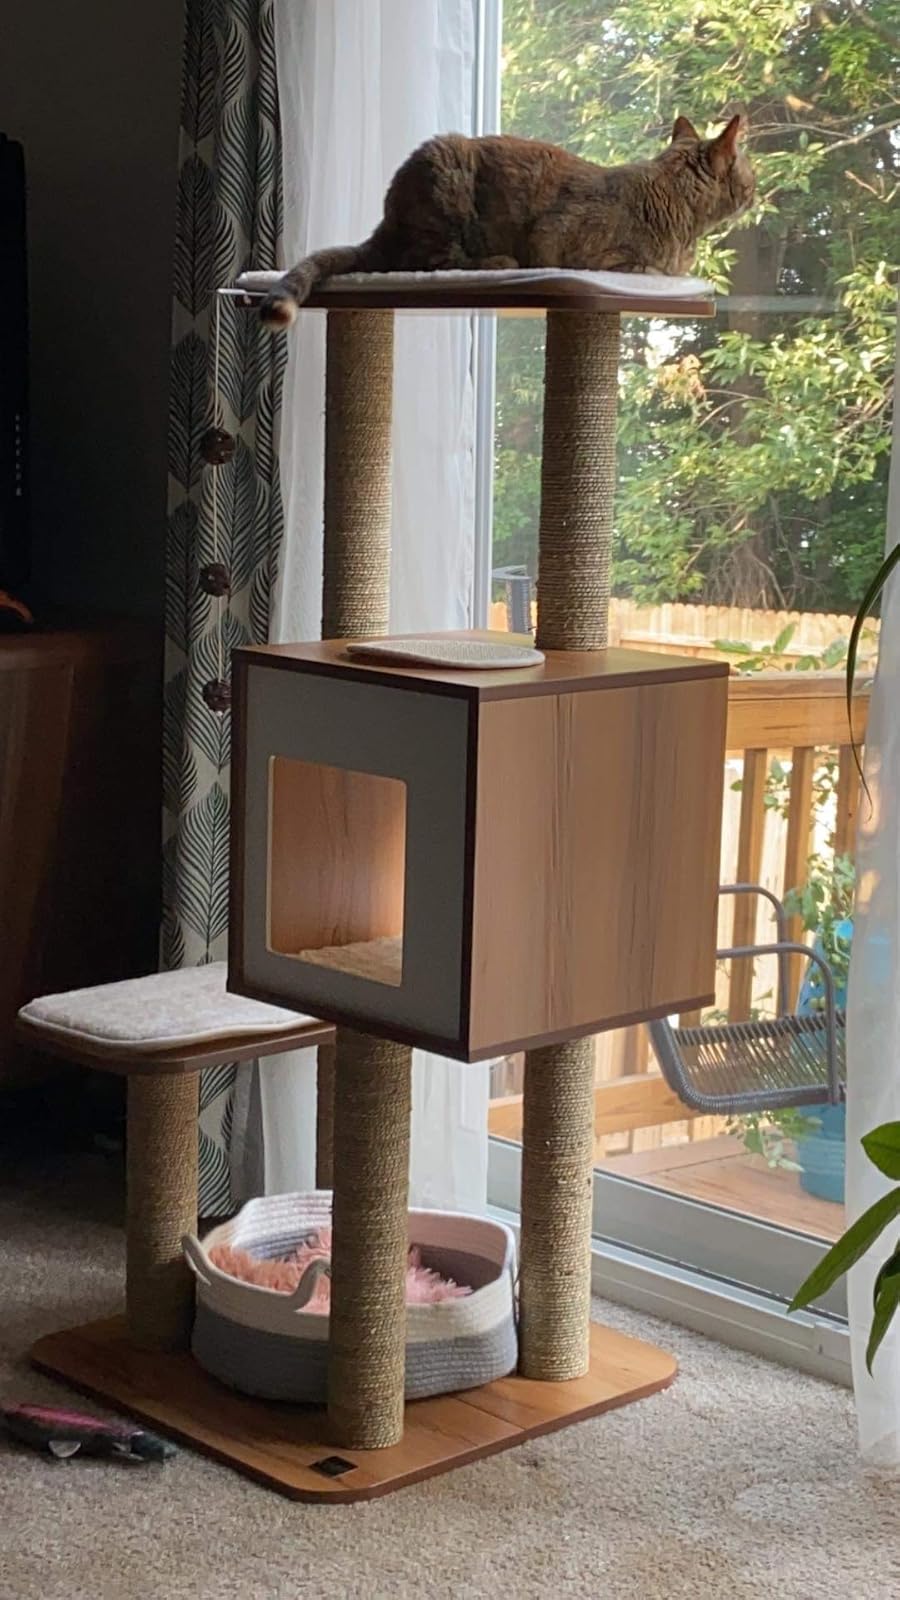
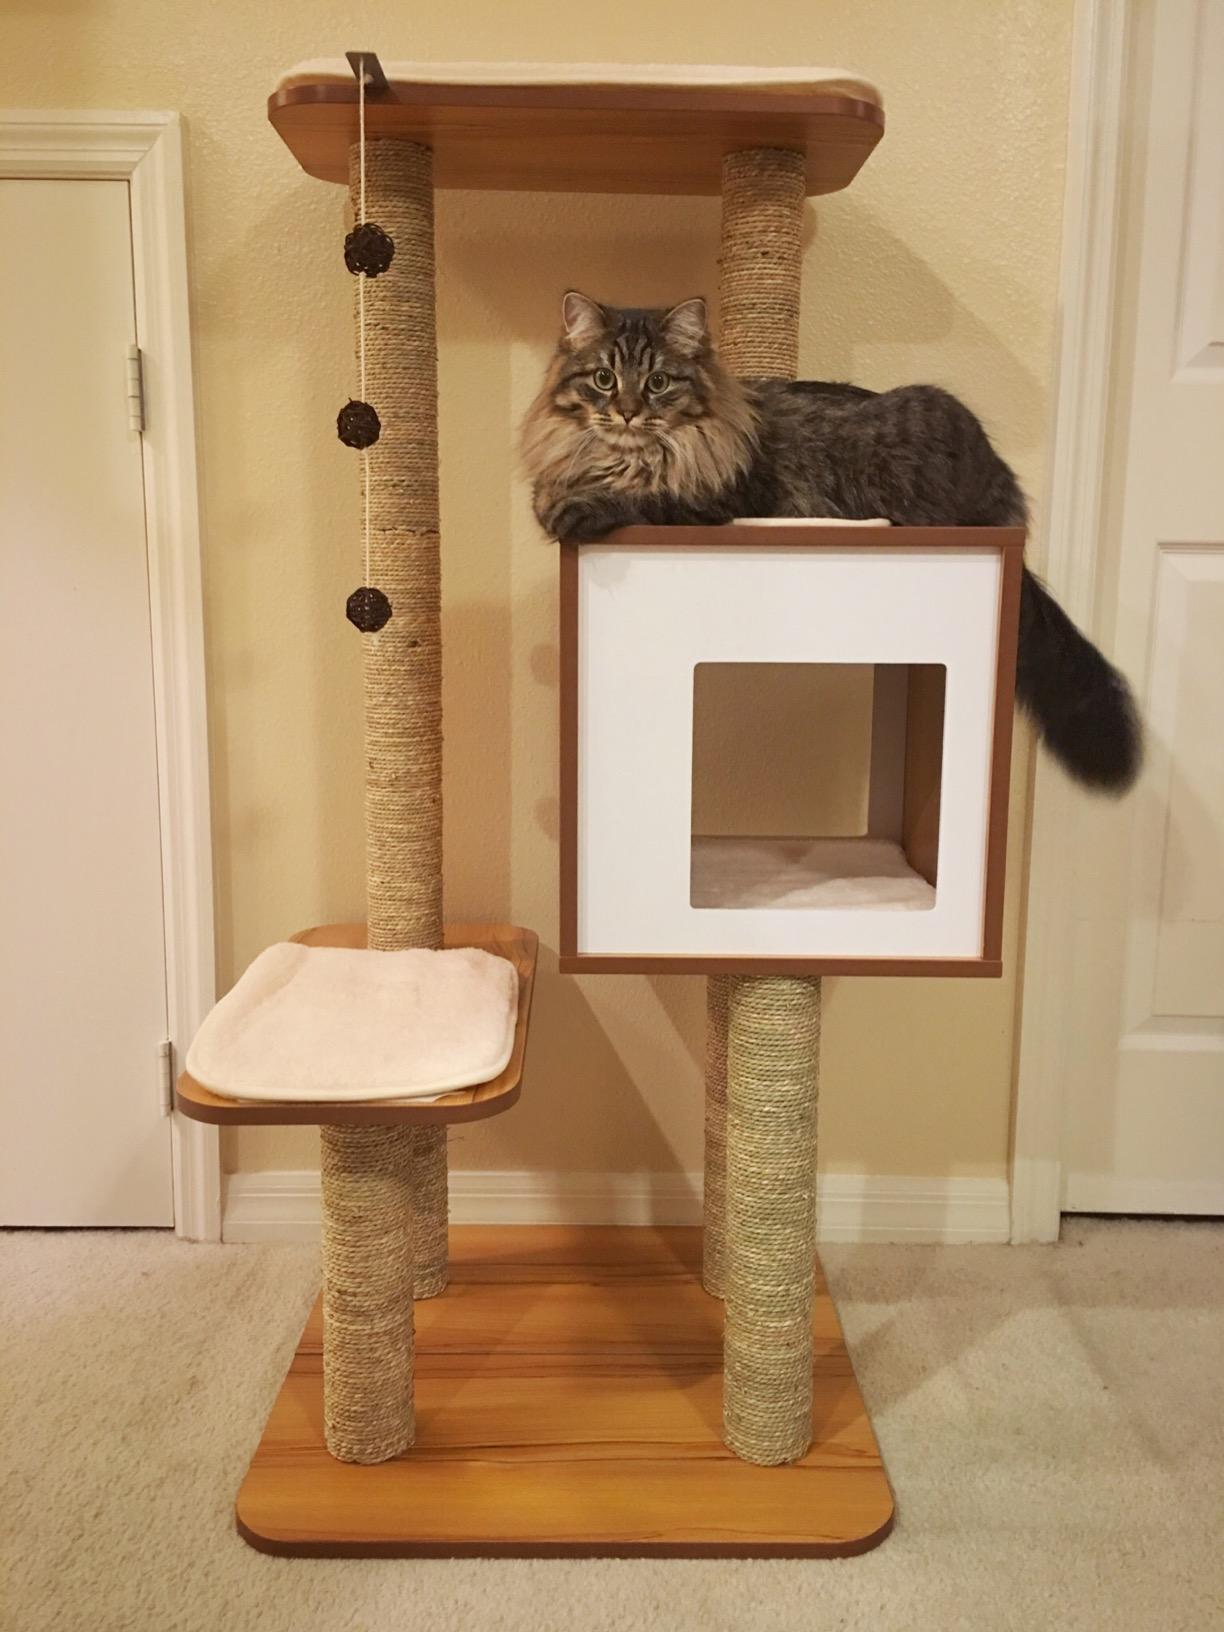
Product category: items_cat tree
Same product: yes